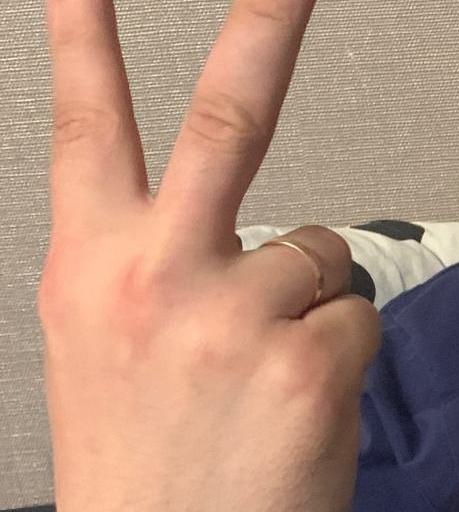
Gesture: peace_inverted